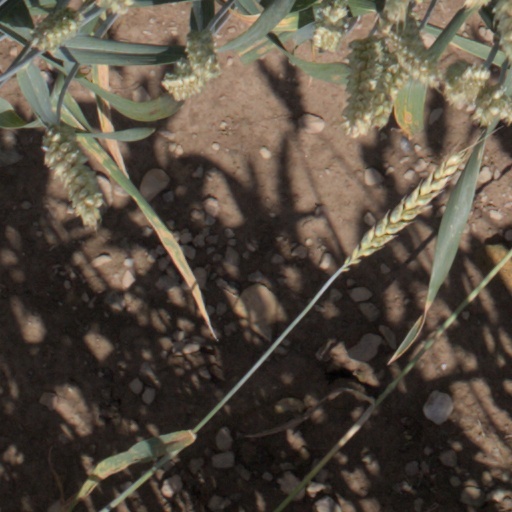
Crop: wheat